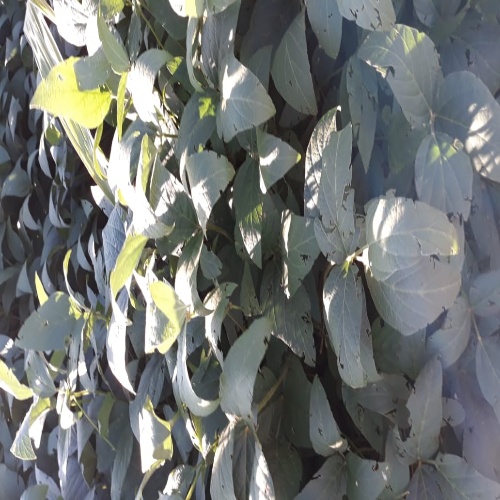
Label: Diabrotica_speciosa